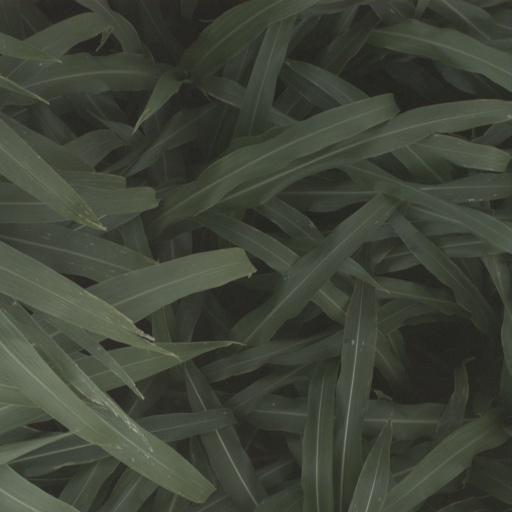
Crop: sorghum